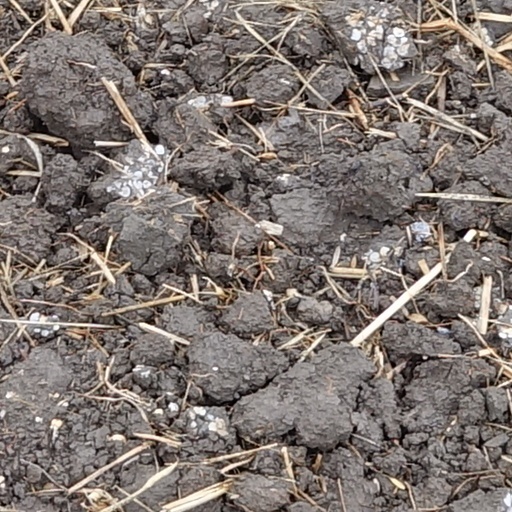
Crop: wheat